Brighouse Town Hall

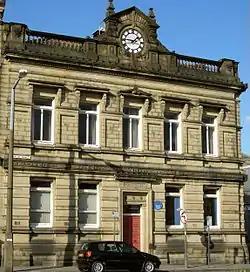
Brighouse Town Hall

Brighouse Town Hall is a former municipal building in Thornton Square, Brighouse, West Yorkshire, England. The town hall, which was the headquarters of Brighouse Borough Council, is a Grade II listed building.